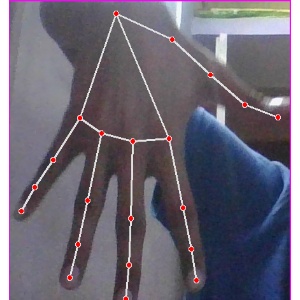
अक्षर: ढ